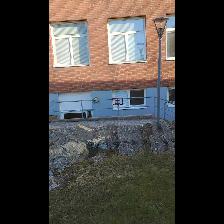
Label: NonHuman